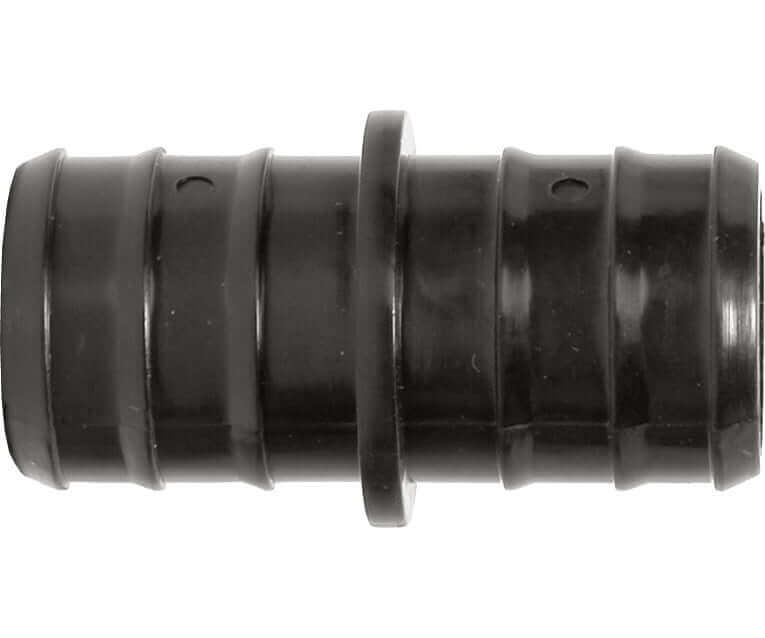
Active Aqua 1" Straight Connector, pack of 10
Description Quantity: Each pack contains 10 pieces. Specifications Length: 9.5 Inches Height: 1.5 Inches Width: 6 Inches Weight: 0.33 Lbs Unit: Case Aquaponics: TRUE
Brand: Grow Tents Depot
Category: Home & Garden > Lawn & Garden > Gardening > Hydroponics > Hydroponic Systems > Aquaponics